Symon Petliura

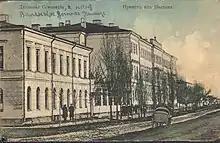
The building of the Poltava Theological Seminary at the beginning of the 20th century

Born on in a suburb of Poltava (then part of the Russian Empire), Symon Petliura was the son of Vasyl Pavlovych Petliura and Olha Oleksiyivna (née Marchenko), of Cossack background. His father, a Poltava city resident, had owned a transportation business; his mother was a daughter of an Orthodox hieromonk (priest-monk). Petliura obtained his initial education in parochial schools, and planned to become an Orthodox priest.